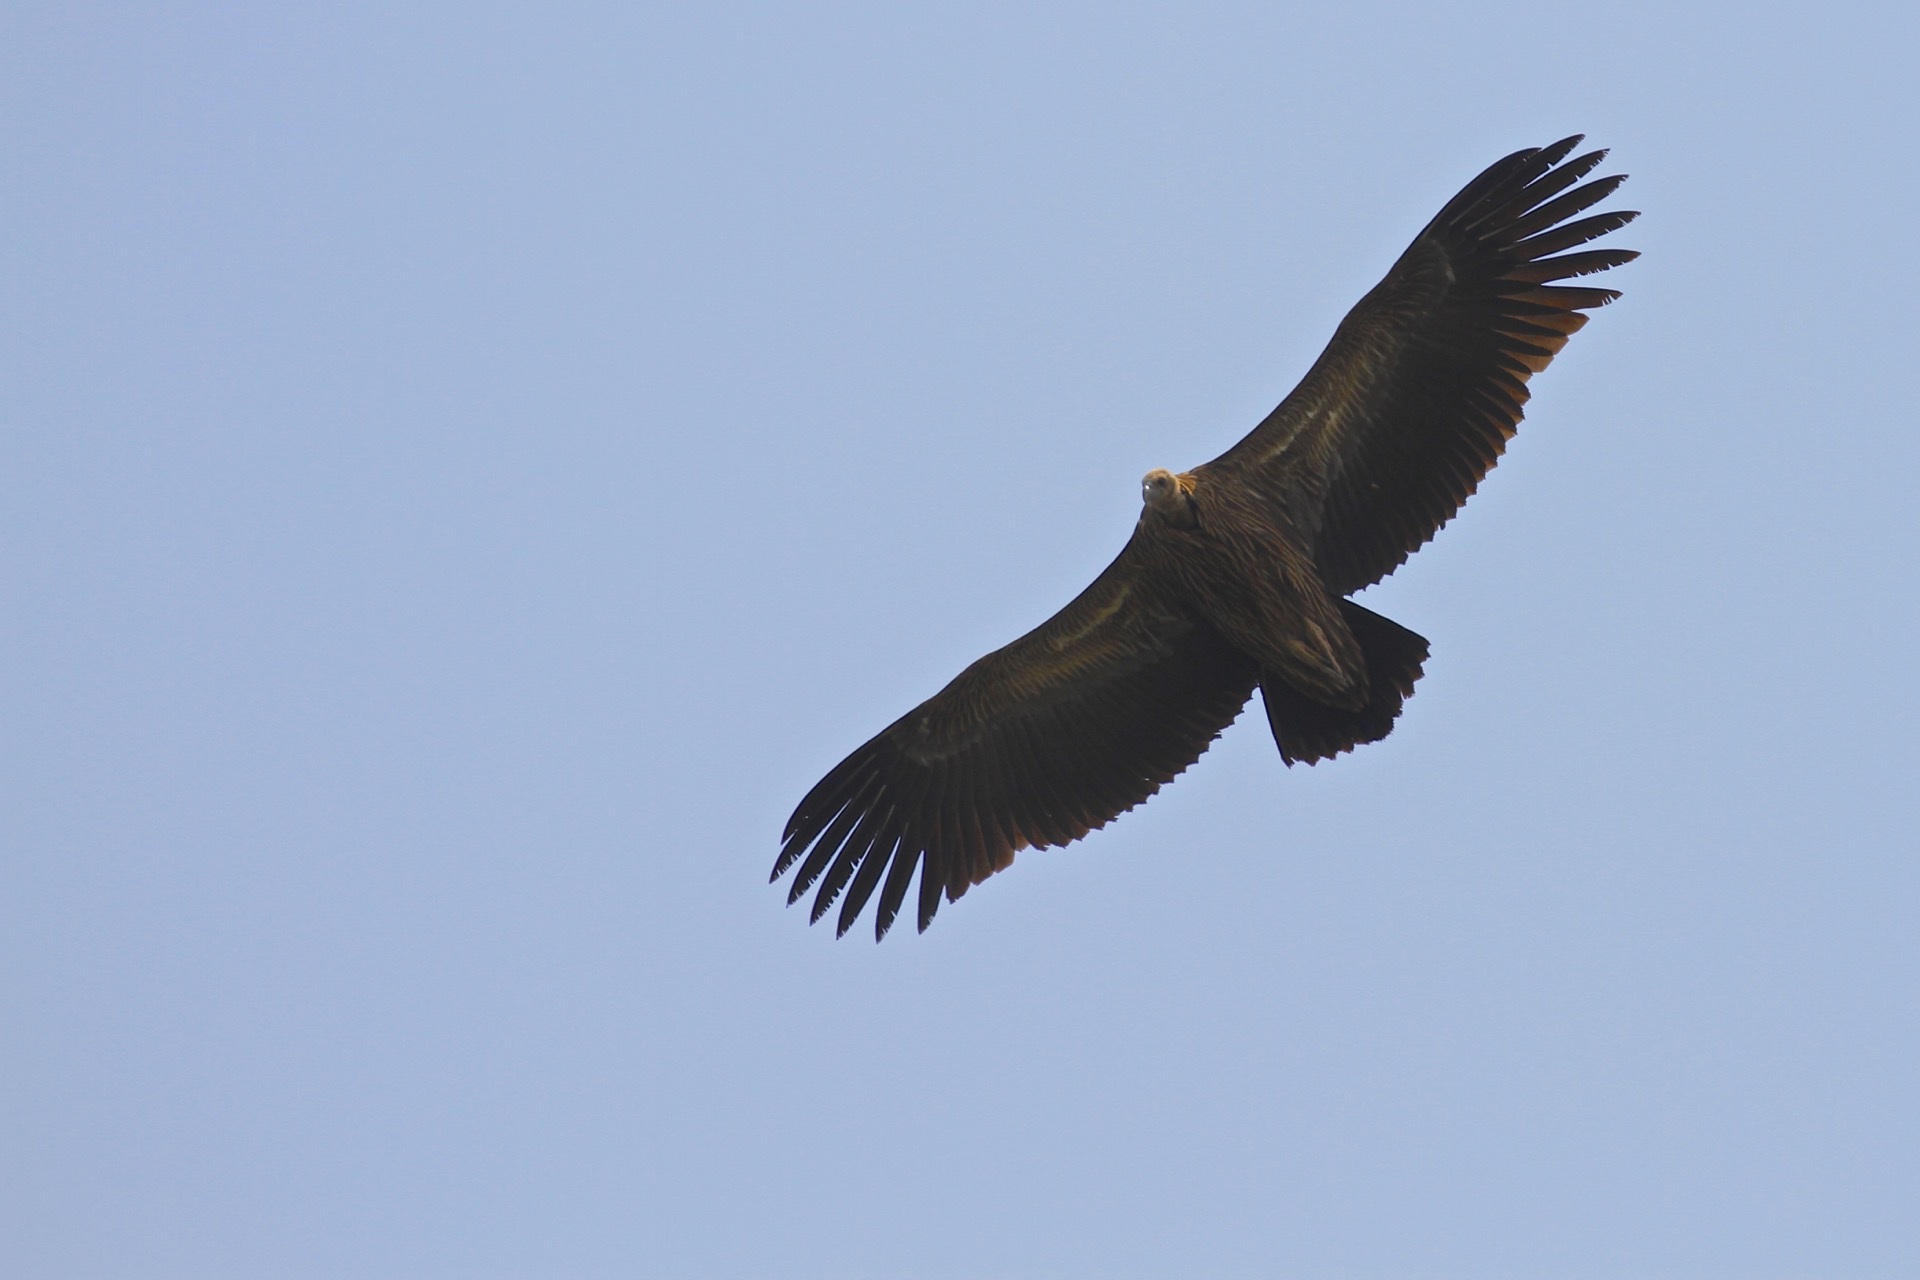
nature, bird, wing, sky, animal, flying, fly, wildlife, wild, beak, flight, shadow, eagle, predator, freedom, fauna, majestic, blue sky, bird of prey, bald eagle, outdoors, one, vertebrate, observer, hunter, vulture, metaphor, condor, strength, prey, buzzard, success, pride, birds flying, accipitriformes